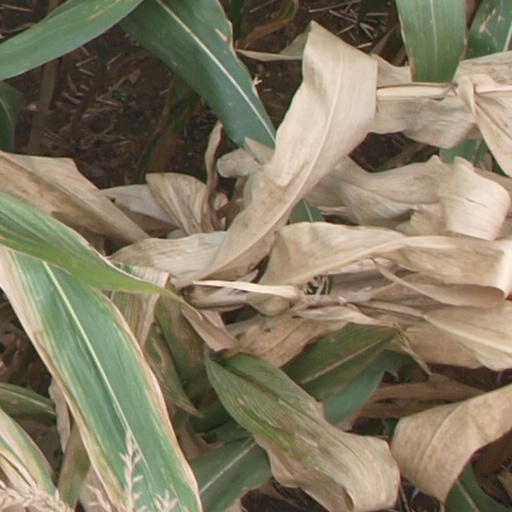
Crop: maize; corn